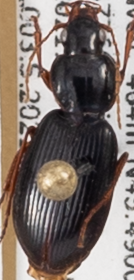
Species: Synuchus impunctatus
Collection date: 2021-07-20
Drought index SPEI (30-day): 0.184
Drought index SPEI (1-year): -0.074
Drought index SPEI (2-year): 1.13